Troms og Finnmark

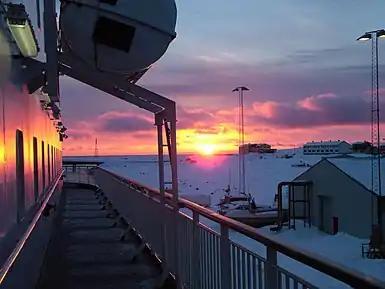
Sunrise at 07:33 in February; Vadsø

Situated far north of the Arctic Circle, Troms og Finnmark has midnight sun from the middle of May until late July. Conversely, in two months of the winter, from late November to late January, the county experiences polar nights where the sun is always below the horizon. As a consequence, there is continuous daylight from early May to early August. At midwinter, there is only a bluish twilight for a couple of hours around noon, which can almost reach full daylight if there are clear skies to the south.